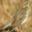
Label: bird